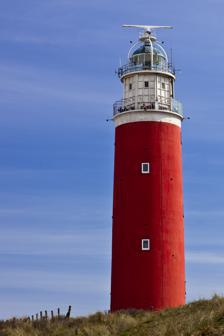
Building: Eierland Lighthouse
Country: Unknown
Year built: 1864
Lighthouse Eierland Lighthouse Texel Eierland Lighthouse Location Eierland Texel Netherlands Coordinates 53°10′55.7″N 4°51′18.9″E / 53.182139°N 4.855250°E / 53.182139; 4.855250 Tower Constructed 1864 Construction brick tower Height 34.7 metres (114 ft) Shape cylindrical tower with balcony and lantern Markings red tower and white lantern Heritage Rijksmonument Light First lit 1864 Focal height 53.2 metres (175 ft) Intensity 2,850,000 cd Range 29 nautical miles (54 km) Characteristic FL(2) W 10s Netherlands no. NL-2064 The Eierland Lighthouse is a lighthouse on the northernmost tip of the Dutch island of Texel . It is named for the former island Eierland . History The lighthouse was designed by Quirinus Harder and construction began on 25 July 1863. The lighthouse was built on top of a 20-metre high sand dune , and was lit on 1 November 1864. At that time, the distance from the lighthouse to the sea was 3 kilometres. Initially the lighthouse had a kerosene lamp. The current (electrical) lamp is a 2000 watt Philips fluorescent lamp , producing 2.85 million candela , and the light is focused with a number of Fresnel lenses . It has two automatically engaged spare lamps. The lighthouse was originally red, but in the course of time that colour faded to pink. In 1977 the tower was covered with a red plastic coating. Since 1982 the lighthouse is a Rijksmonument . During the Georgian Uprising of Texel of April 1945 the lighthouse suffered heavy damage. It was repaired by constructing a new wall around it and a new upper-level construction. In this process the lighthouse lost two of its original nine storeys. During the 1990s the lighthouse, including the very top and the lamp, was open for visitors. Closed for a while, it was reopened in 2009 and is accessible up to the sixth floor. See also Netherlands portal List of lighthouses in the Netherlands Gallery Lens View to the west View to the east ( Vlieland ) Lens and lamp from below Space between the old lighthouse and the new enclosure References